Honourable Merchant

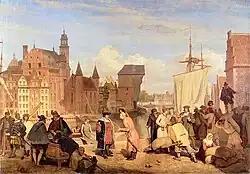
Merchants at Gdańsk harbour in the 17th century

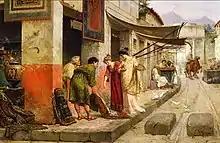
Merchant in Pompeii by Eduardo Ettore Forti before 1897

In literature there are many synonyms for the attribute honorable. To be named are the true, good, genuine, honorable, honest, moral, ideal, ethical or moral acting and even the royal merchant. The term honor is not an absolute term. It is strongly subject to historical change. An exact definition is therefore not possible. The honorable merchant must always be seen in the context of his time. Nevertheless, there is a basic framework that has determined the behaviour of honorable merchants since the Middle Ages.